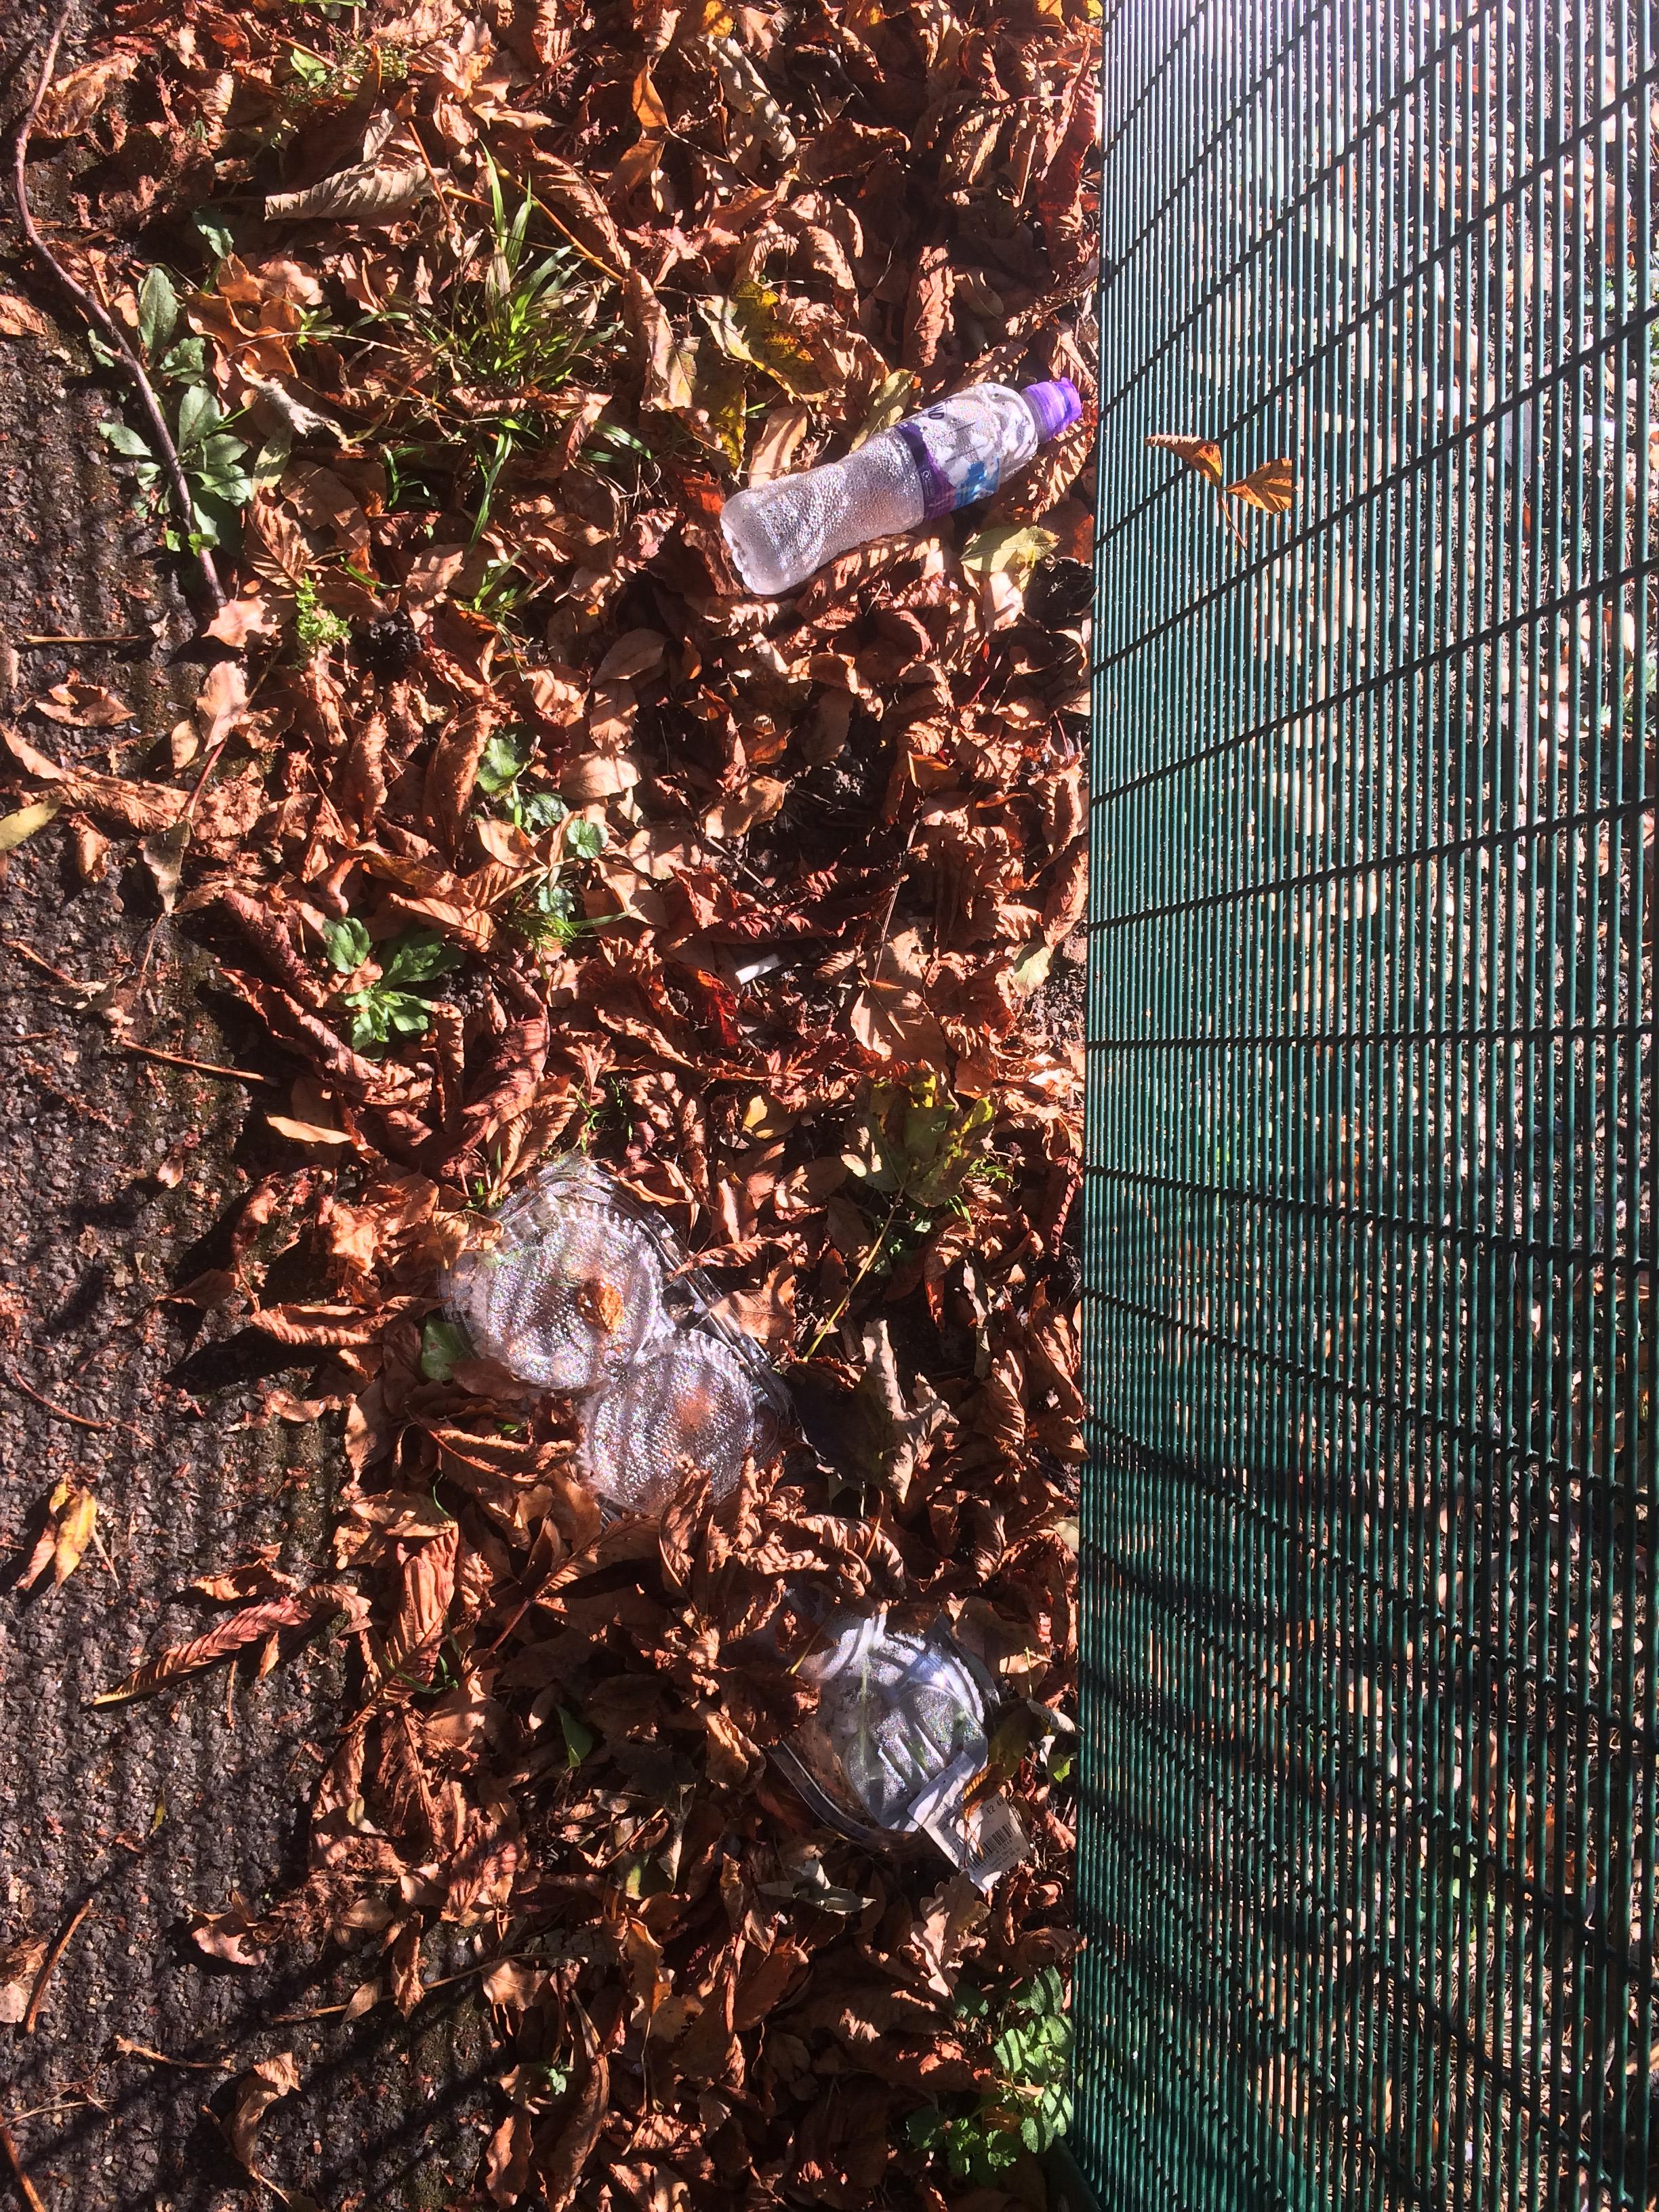
Object: Disposable food container (Plastic container)

Object: Disposable food container (Plastic container)

Object: Clear plastic bottle (Bottle)

Object: Plastic bottle cap (Bottle cap)

Object: Normal paper (Paper)

Object: Cigarette (Cigarette)